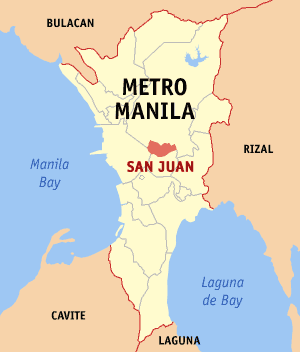
San Juan est une ville faisant partie de la métropole de Manille, située sur l'île de Luçon.